Bansagar Dam

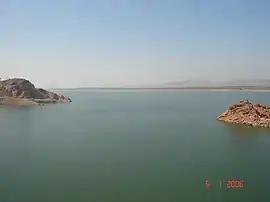
Bansagar Reservoir

Bansagar or Ban Sagar Dam is a multipurpose river Valley Project on Sone River situated in the Ganges Basin in Madhya Pradesh, India with both irrigation and "435 MW" of hydroelectric power generation.